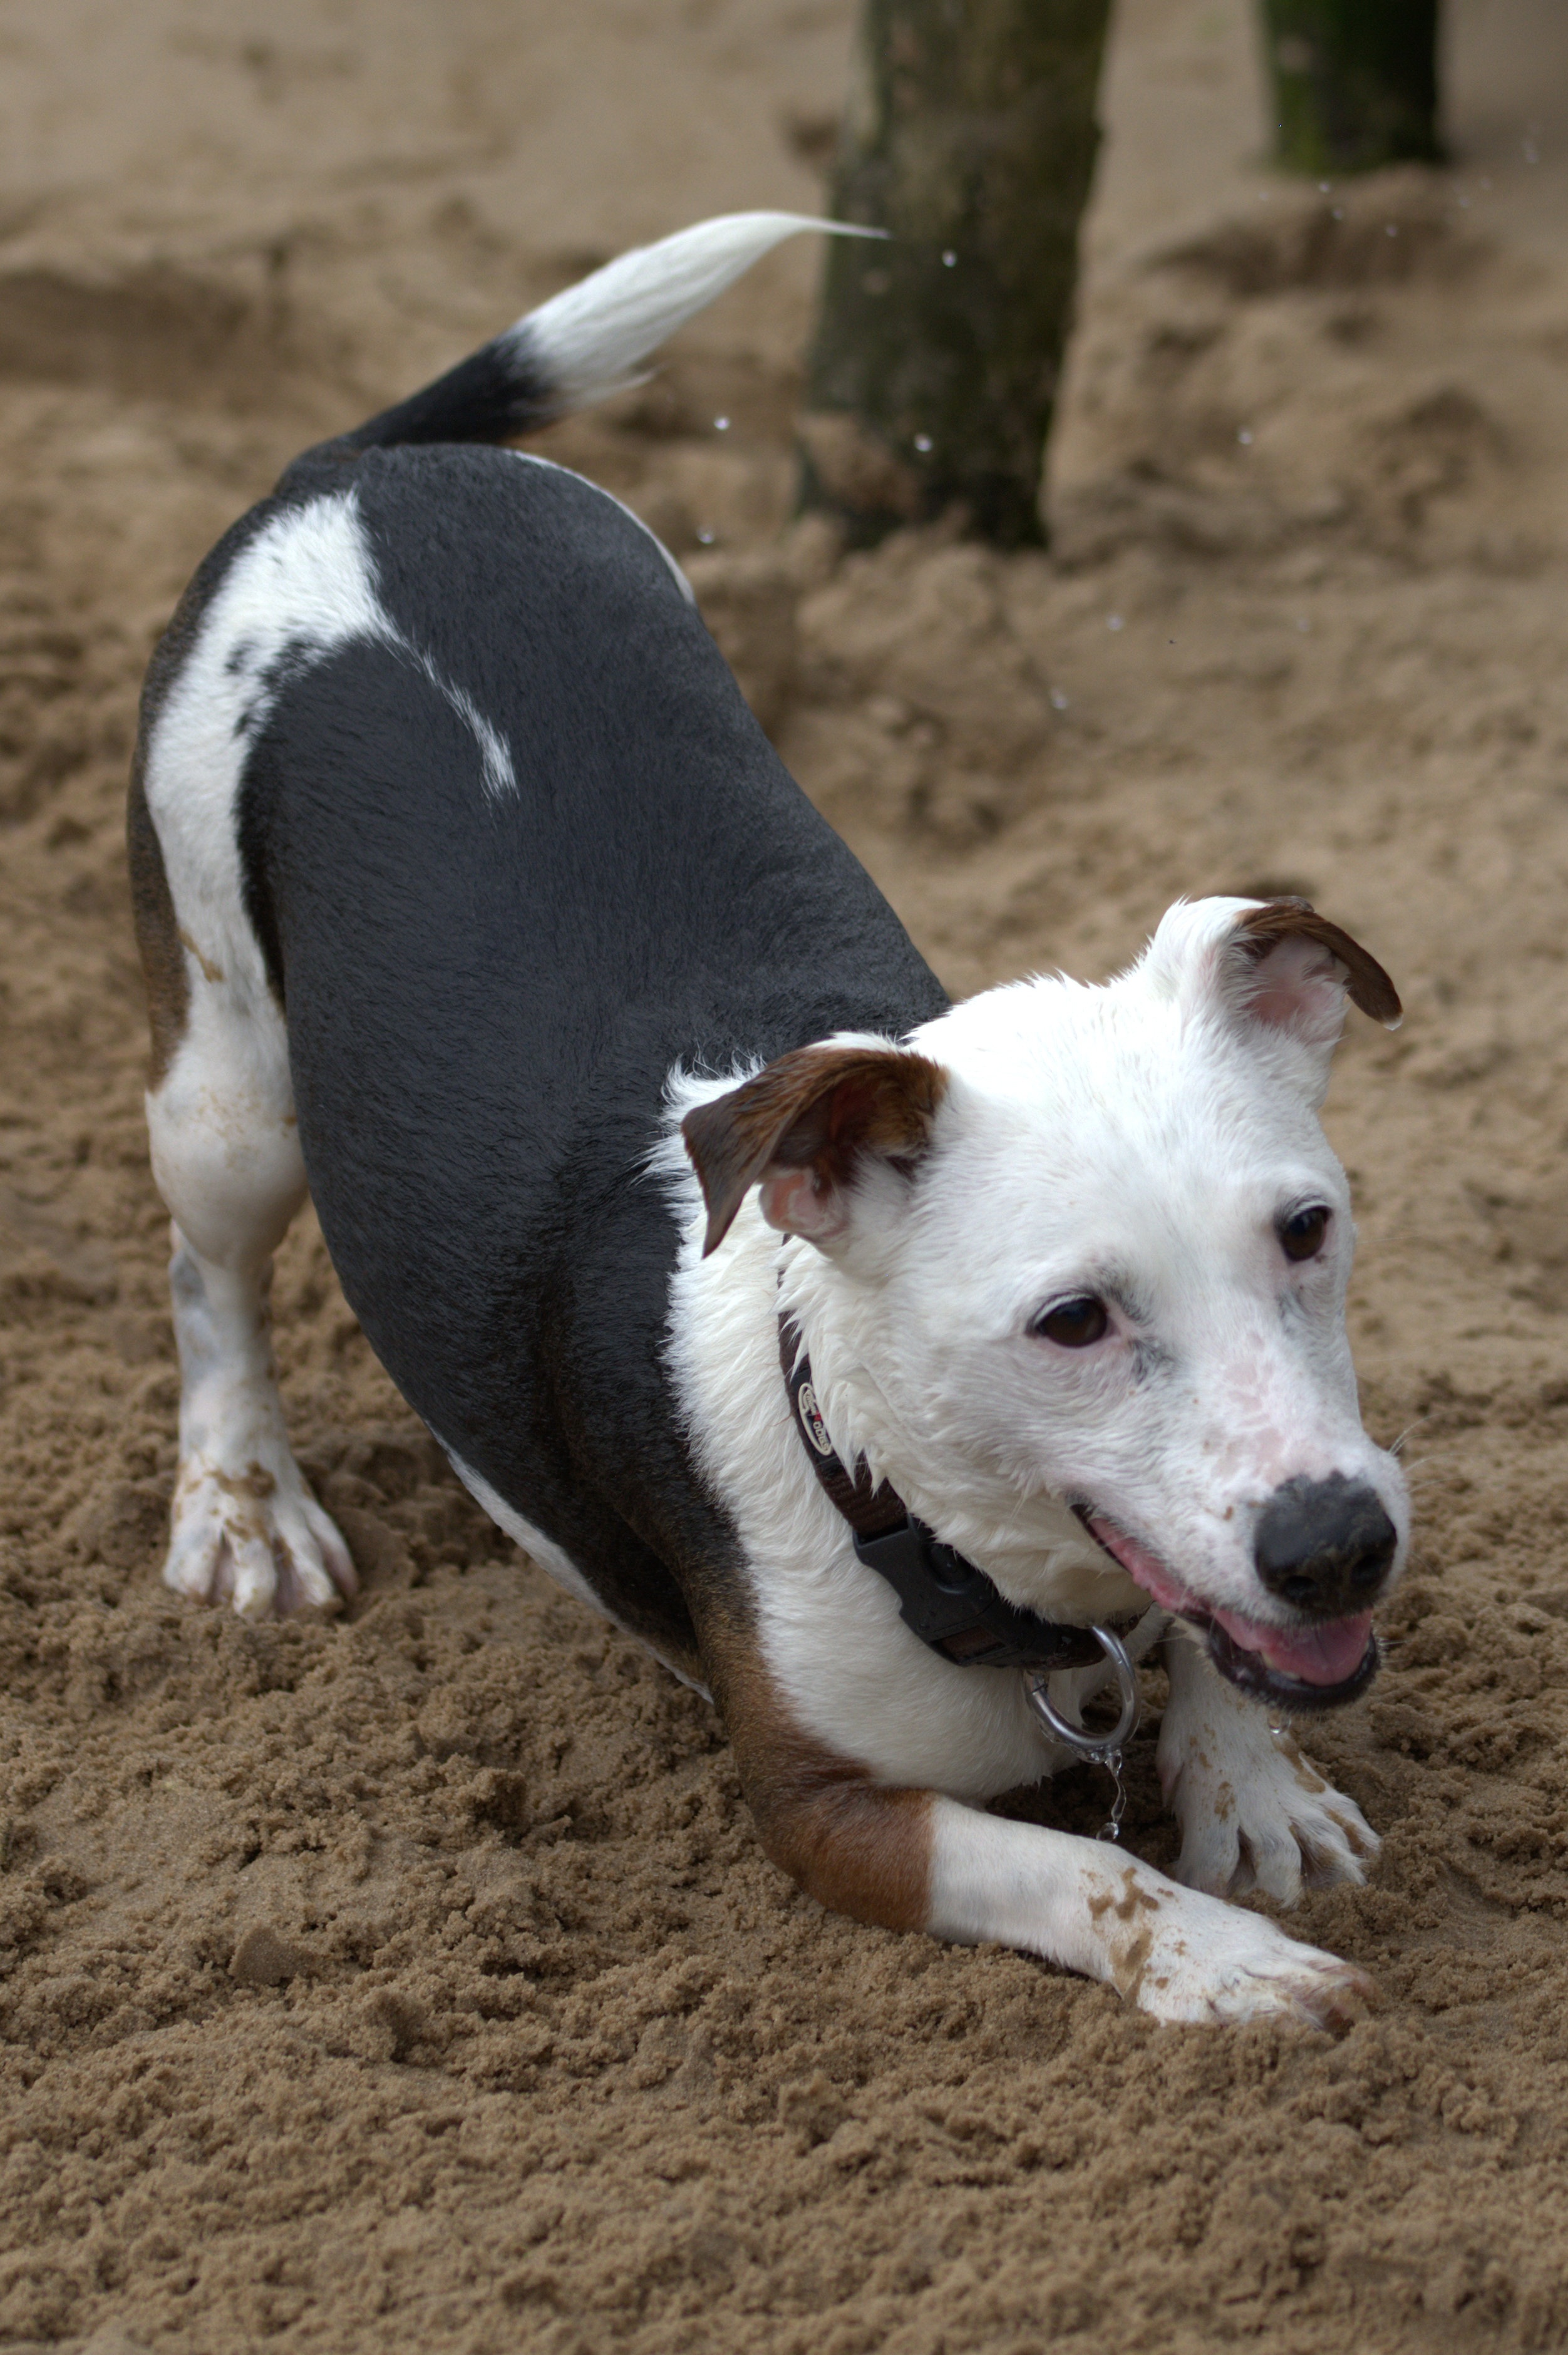
play, dog, animal, pet, mammal, hunting dog, race, vertebrate, terrier, animal portrait, awakened, small dog, parson russell terrier, jack russell, jack russell terrier, playing dog, throw st ckchen, get st ckchen, street dog, dog like mammal, animal sports, russell terrier, danish swedish farmdog